List of NCAA Division I men's basketball programs

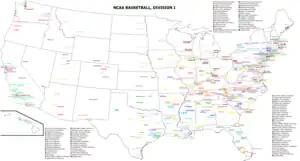
A map of all NCAA Division I basketball teams.

This is a list of schools who field men's basketball teams in Division I of the National Collegiate Athletic Association (NCAA) in the United States. By definition, all schools in this grouping have varsity basketball teams. All of the listed schools also field women's basketball teams except for The Citadel and VMI, both military colleges that were all-male until the 1990s and remain overwhelmingly male today.